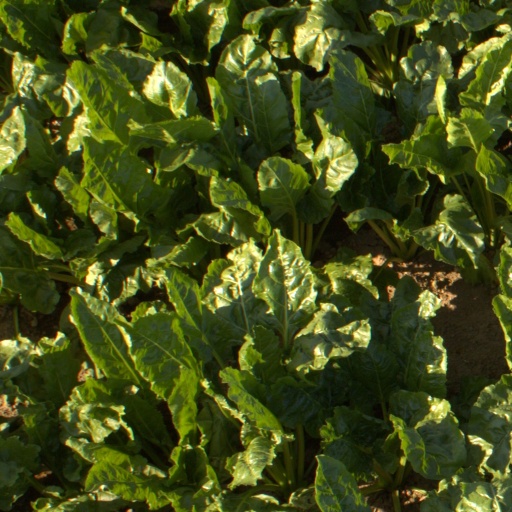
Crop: sugar beet